Kingdom of Bosnia

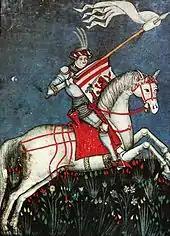
Hrvoje Vukčić Hrvatinić, depicted in Hrvoje's Missal

Tvrtko remained on the throne until mid-1409, when Ostoja prevailed. Sigismund's claim became untenable, but Bosnians acknowledged his overlordship over Ostoja; only Tvrtko refused to submit to the King of Hungary. He appears to have evaded capture by Hungarian troops by fleeing to the mountains of northern Zachlumia. Ostoja ended the decade-long dispute with the Hungarians by recognizing the suzerainty of the Hungarian crown and, in 1412, visiting the Hungarian throne in Buda with the rest of the Bosnian and Serbian nobility including Serbian Despot Stefan Lazarević. After that Tvrtko faded into obscurity and had no part in Bosnian affairs for several years.